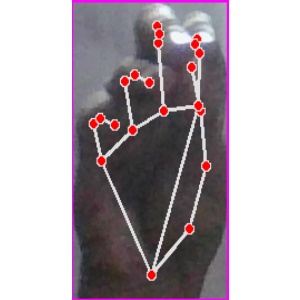
अक्षर: ङ